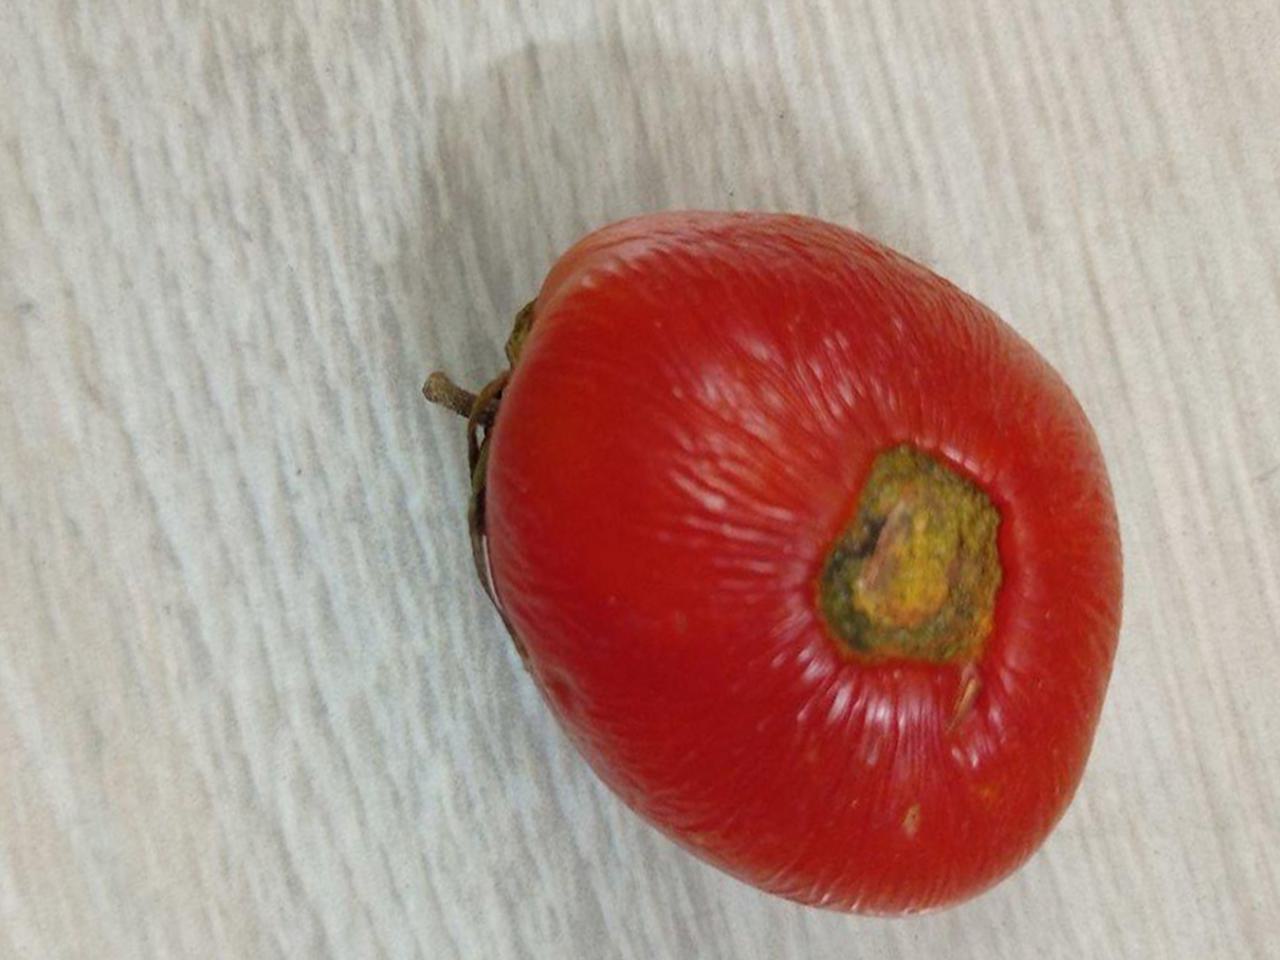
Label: Rotten